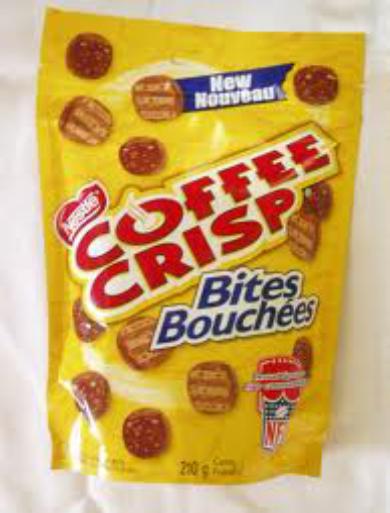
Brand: Coffee Crisp
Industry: Food